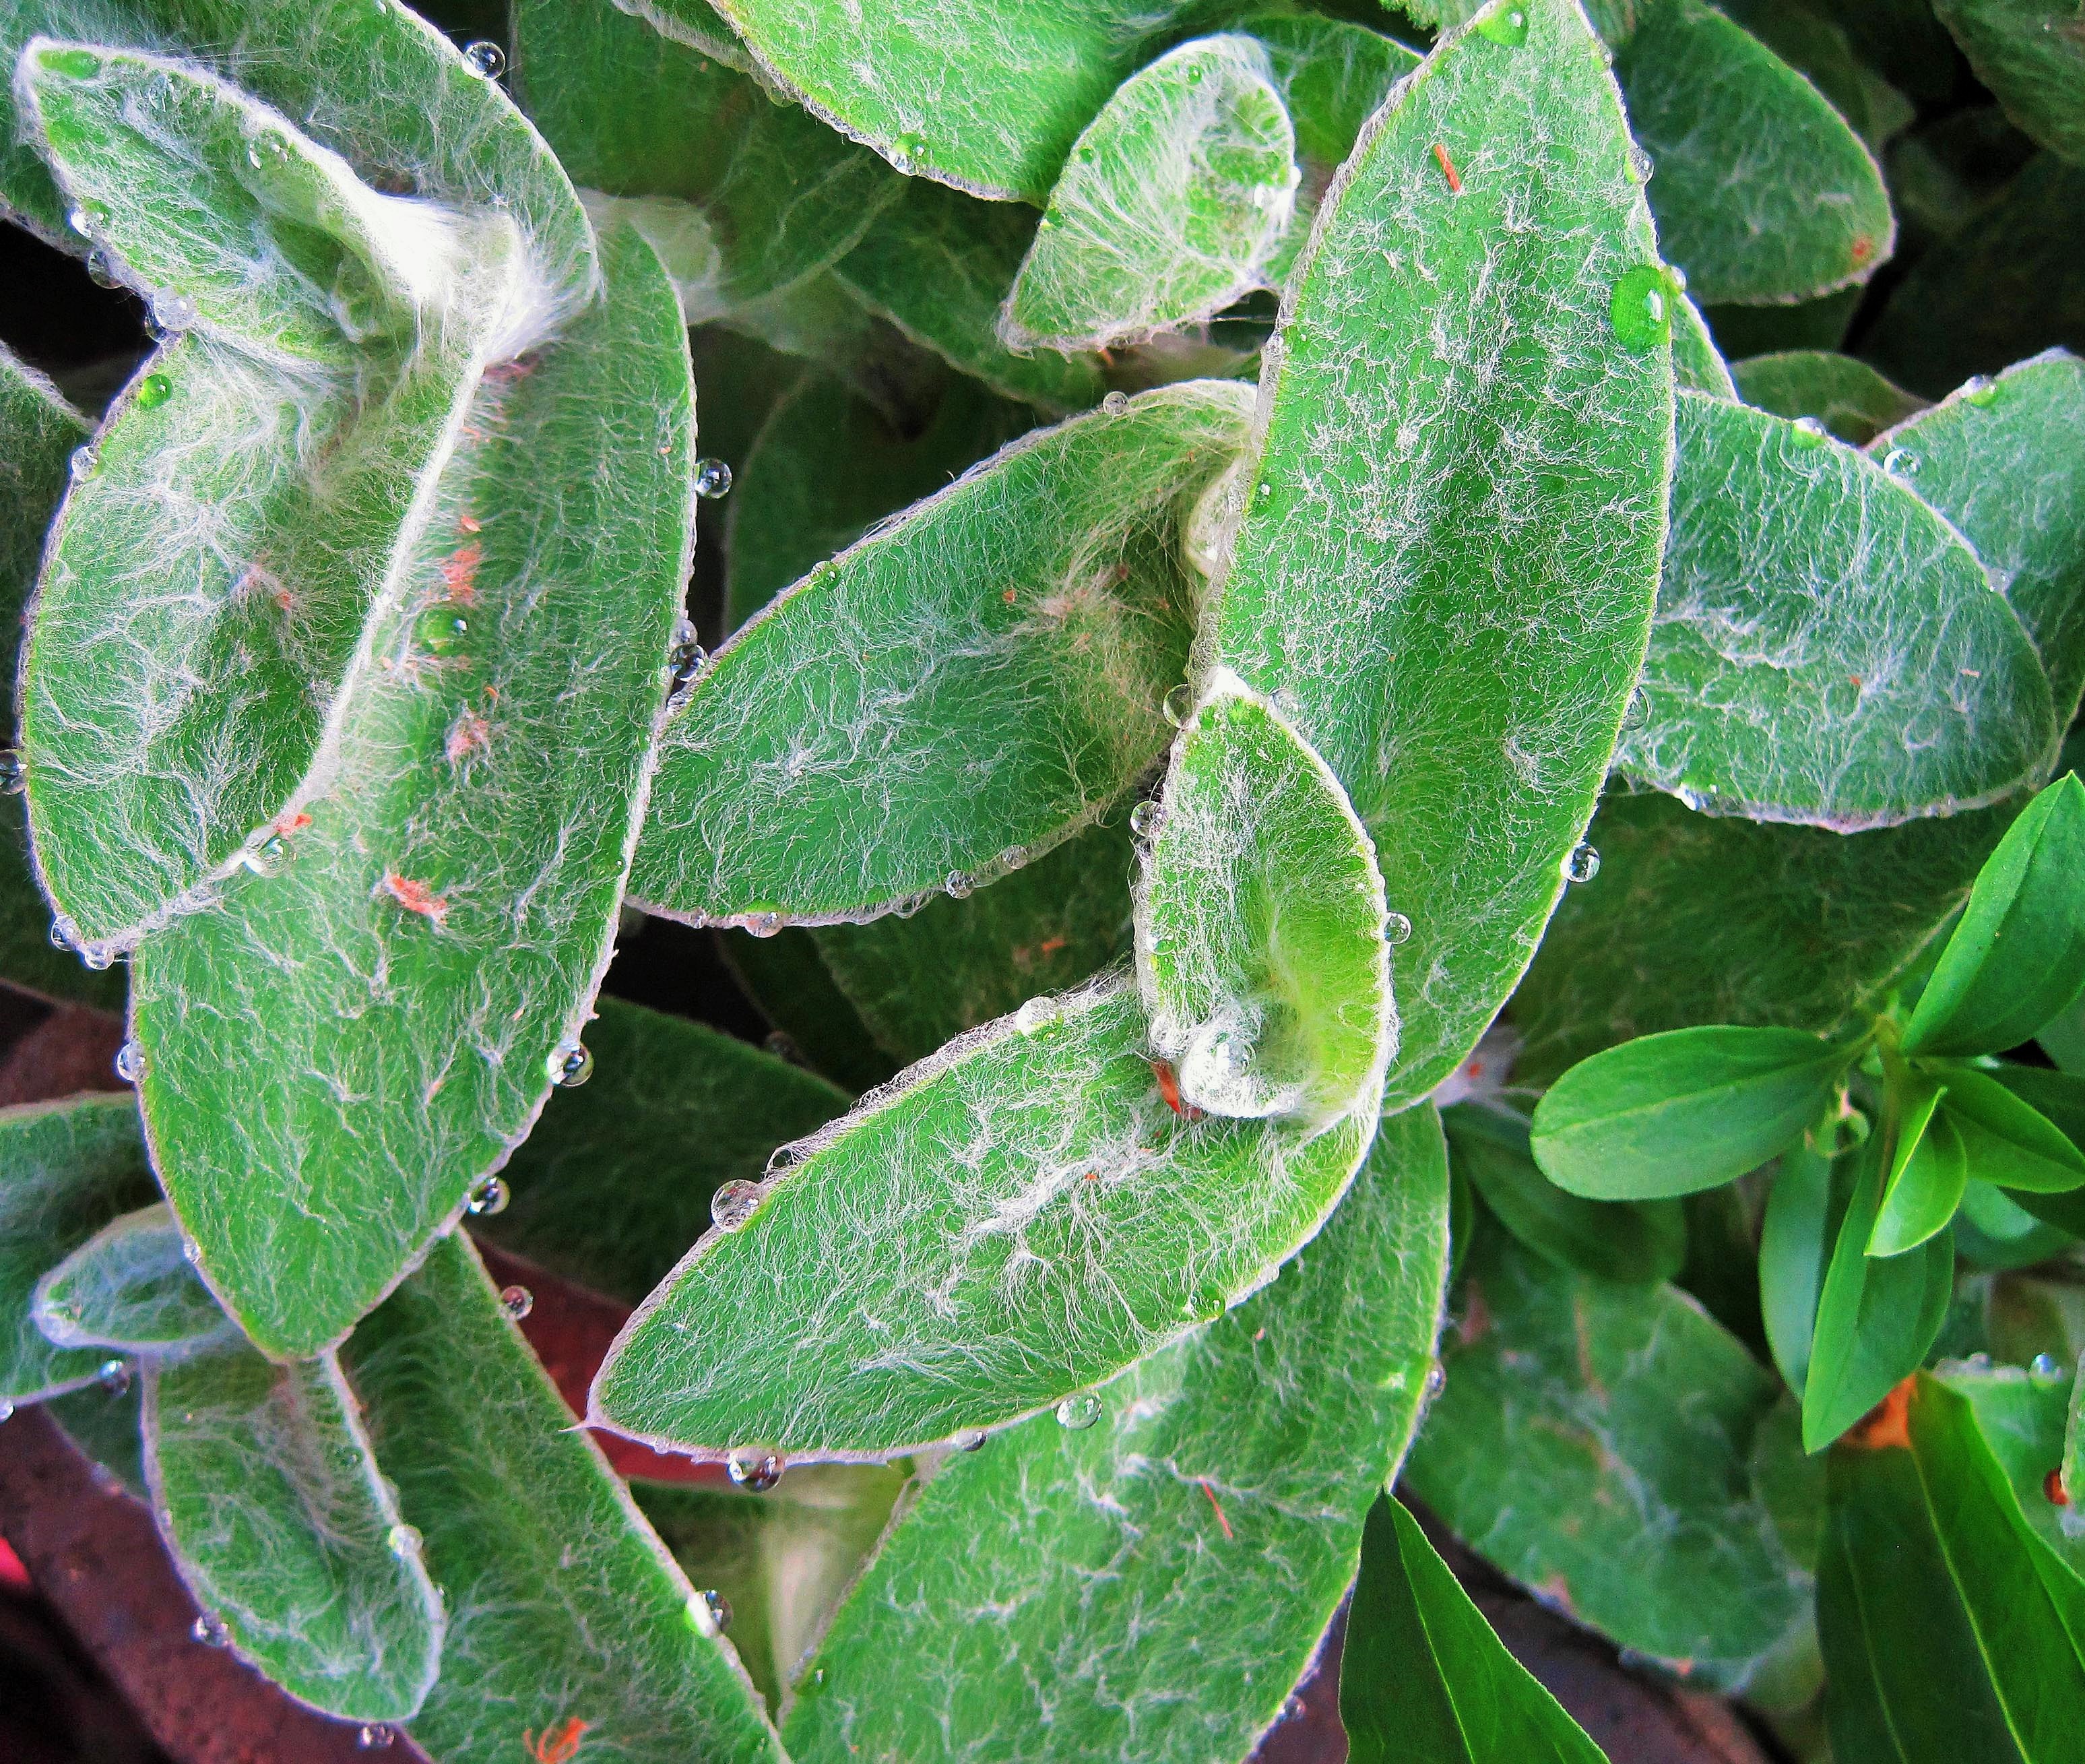
water, plant, leaf, flower, green, herb, produce, botany, flora, plants, leaves, shrub, drops, flowering plant, lambs ear, annual plant, land plant